Lego Indiana Jones 2: The Adventure Continues (handheld video game)

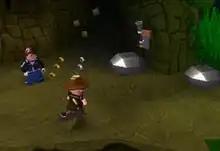
Handheld release of "Lego Indiana Jones 2"

"" is an action-adventure game played from the third-person perspective, in which the player controls a Lego figurine. Unlike the console version, the game's handheld release covers only the "Kingdom of the Crystal Skull", dividing it into three chapters. The release plays akin to a sidescroller, in that the levels primarily move left and right, rather than forward. The version does this while also employing the same design elements in the main release like puzzles, dispersed enemies, and vehicles. It also adapts wholly different scenes for levels. Since it only adapts one film, the version has a single hub, which is set on an island. The release also makes use of local online co-op, where the game is run on multiple nearby devices, instead of running on one device played by multiple people.